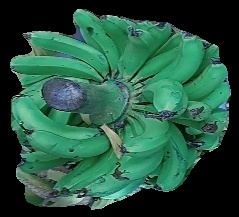
Variety: pachbale
Grade: grade3